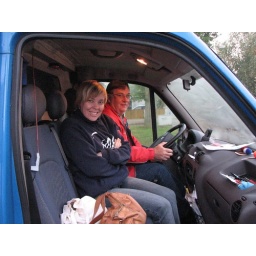
With Oom Ed in the Graf blue bus